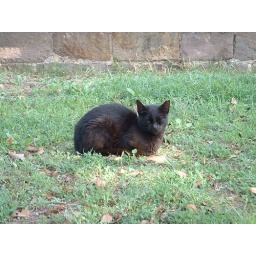
Another cat in the castle